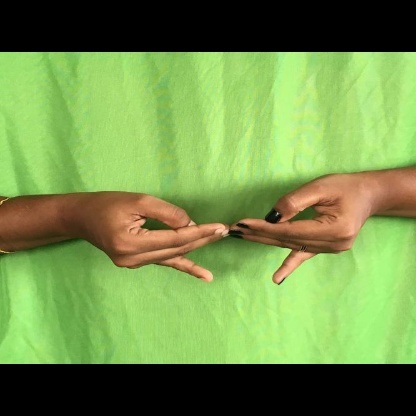
Mudra: Khatva